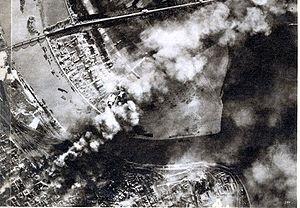
L'opération Châtiment est le bombardement de Belgrade par surprise et sans déclaration de guerre par les bombardiers de la Luftflotte nᵒ 4 du général Alexander Lohr de la Luftwaffe le dimanche 6 avril 1941, pendant la Seconde Guerre mondiale. Ce fut le déclenchement de l'invasion de la Yougoslavie et, plus largement, des hostilités qui ravagèrent le pays jusqu'en 1945.